2011 Team Europcar season

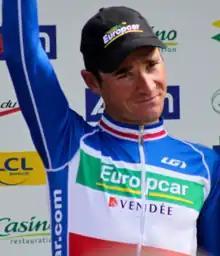
Team leader Thomas Voeckler took several wins early in the season, including stages at the Tour Méditerranéen, Paris–Nice, the Giro del Trentino, and the Four Days of Dunkirk.

Voeckler entered Paris–Nice optimistic for results, but with the realization that the stage 6 individual time trial would limit any chances he had on the overall crown. After finishing in the peloton for the first three stages, Voeckler figured into a winning breakaway in stage 4. He and recently ousted race leader Thomas De Gendt, with two others, broke away just into the stage and stayed away by a margin of 13 seconds over the peloton at the finish. Voeckler won the four-man sprint at the end and took the stage win, as De Gendt had spent all his energies drilling the group to the line in order to get the time gap he needed to retake the race leadership. It was Voeckler's first career Paris–Nice stage win, after having competed in the race since 2003. Voeckler lost two minutes in the mountains the next day and any chance at the overall, but he rebounded to win stage 8 from another breakaway. Again joining the morning escape, Voeckler was one of relatively few riders who chose to complete the race by riding a slippery descent of the Col d'Eze, and stayed out front by 23 seconds over 's Diego Ulissi and one minute, 22 seconds over the peloton. He finished the race in 21st place overall. He added a sixth win on the season at the Giro del Trentino. Breaking away with Michele Scarponi on the climb to Ledro Bezzecca which closed out stage two, Voeckler defeated the Italian in the sprint 25 seconds ahead of the peloton. Upon seeing Scarponi make the juncture to him, he had been careful not to expend too much effort and leave himself fresh for the eventual sprint. Voeckler added further success at the Four Days of Dunkirk. While German sprinter Marcel Kittel won four of the race's five stages, Voeckler took the one that mattered as far as the overall classification was concerned. He put in a winning attack from the end of the hilly fourth stage, as the chase group he had been in caught the day's morning breakaway. He finished safely in the peloton in the final stage the next day, comfortably maintaining his minute-plus lead to win the race overall.